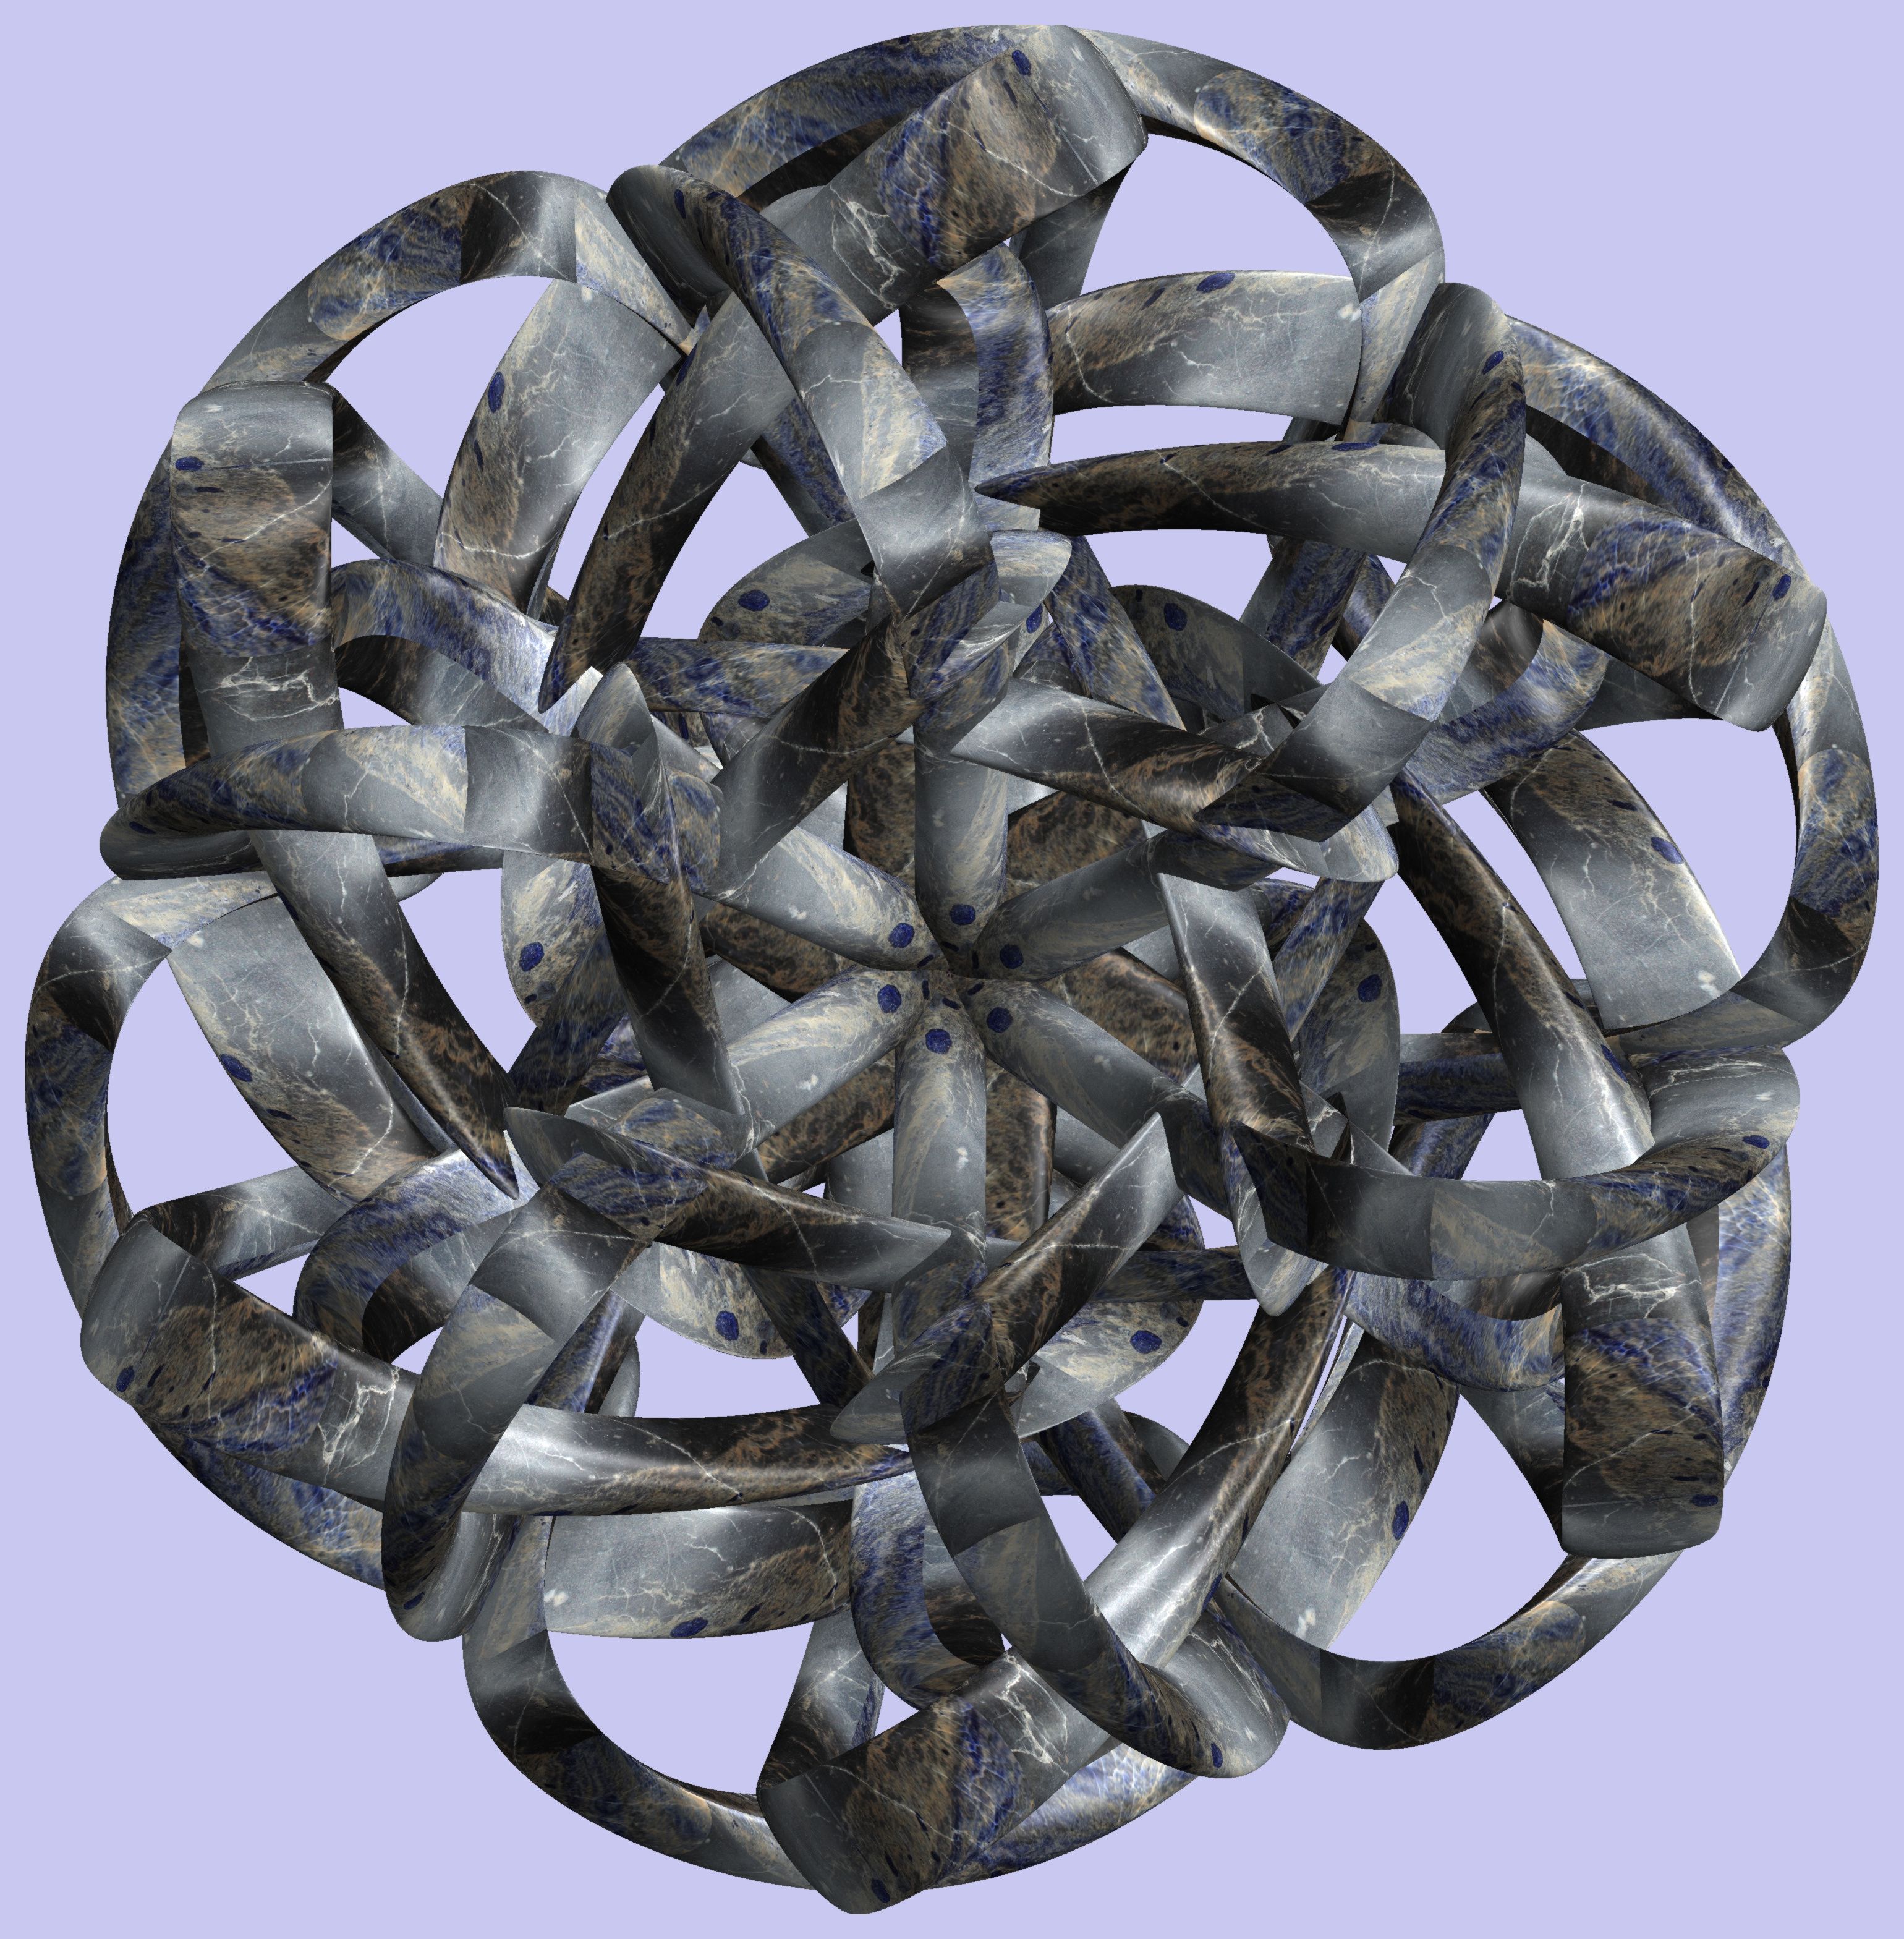
structure, texture, pattern, metal, jewellery, art, figure, design, symmetry, 3d, graphic, crystal, diamond, torus, mathematica, cg, parametricplot3d, code, program, algorithm, abstruct, mapping, gemstone, fashion accessory